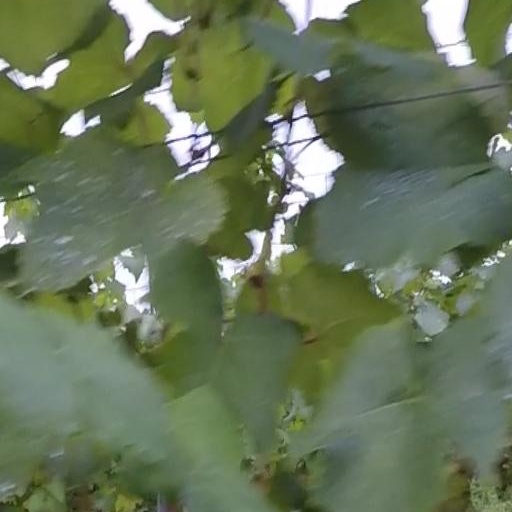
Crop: grape